Sourcery

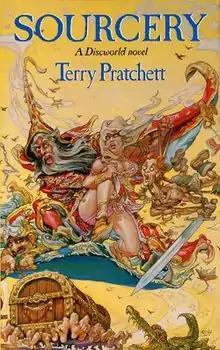
First edition

Sourcery is a fantasy novel by British writer Terry Pratchett, the fifth book in his "Discworld" series, published in 1988.